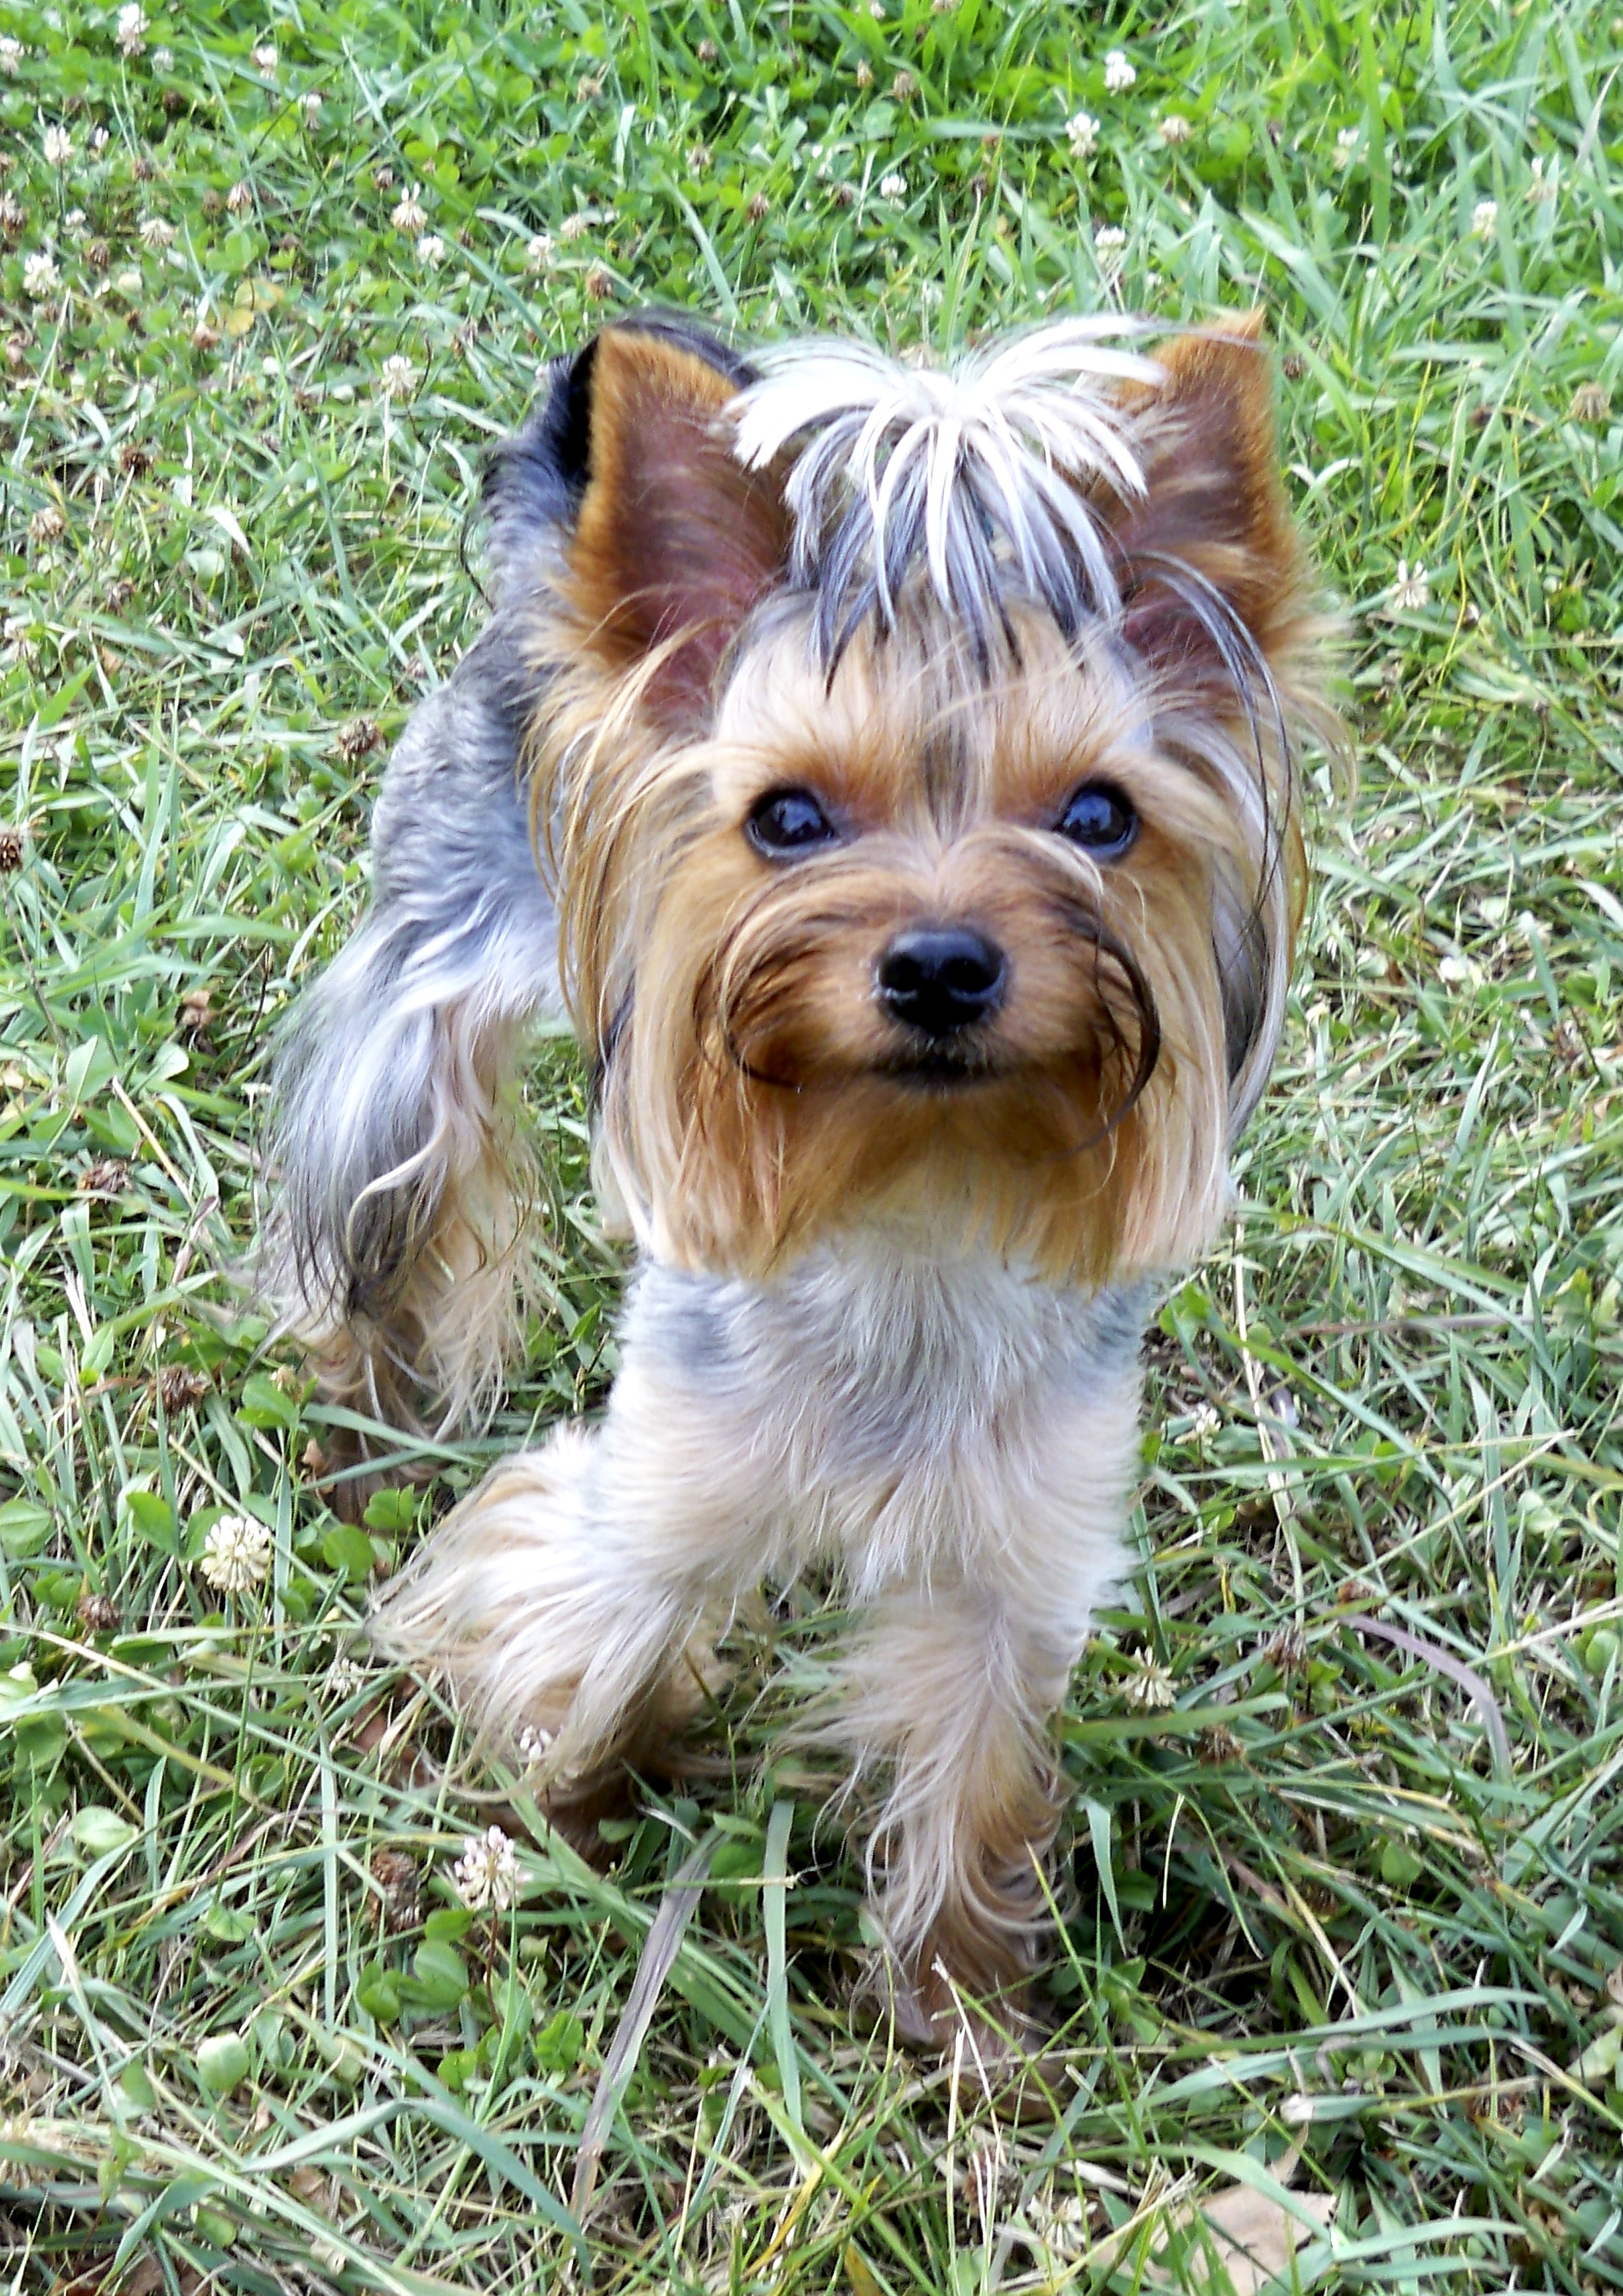
puppy, dog, cute, pet, mammal, animals, little, vertebrate, darling, views, dog breed, terrier, yorkshire terrier, cairn terrier, australian silky terrier, dog like mammal, carnivoran, australian terrier, morkie, biewer terrier, norwich terrier, norfolk terrier, small terrier